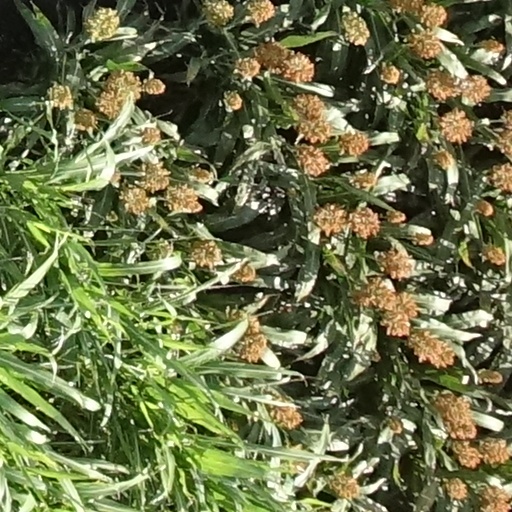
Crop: sorghum